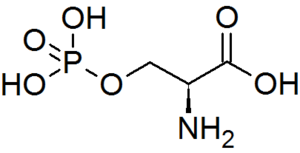
La O-phosphosérine est un dérivé phosphorylé de la sérine, un acide α-aminé protéinogène, présent dans de nombreuses protéines. On en trouve de petites quantités dans les urines. Avec la phosphotyrosine et la phosphothréonine, la phosphosérine est l'un des trois résidus d'acides aminés phosphorylés couramment rencontrés sur les protéines d'eucaryotes.
Un acide aminé non protéinogène est un acide aminé qui ne peut pas être incorporé dans les protéines lors de la traduction de l'ARN messager par les ribosomes. De tels acides aminés peuvent malgré tout être présents dans les protéines, mais dans ce cas ils se forment à partir de résidus d'acides aminés protéinogènes par modification post-traductionnelle ; ils peuvent également ne jamais se trouver dans des protéines et remplir d'autres fonctions physiologiques au sein des cellules. On connaît environ 500 acides aminés différents, définis simplement comme des acides carboxyliques portant également une fonction amine, tandis qu'on ne connaît que 22 acides aminés protéinogènes — 23 si l'on considère que la N-formylméthionine en fait partie — ce qui signifie que la grande majorité des acides aminés sont non protéinogènes.
Une sérine/thréonine protéine kinase est une protéine kinase qui catalyse la phosphorylation de protéines sur certains de leurs résidus de sérine ou de thréonine, dont la chaîne latérale est semblable, pour former des résidus de O-phosphosérine ou de O-phosphothréonine respectivement.